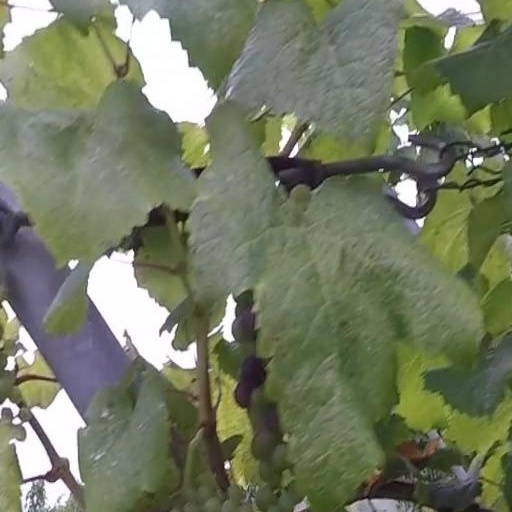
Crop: grape